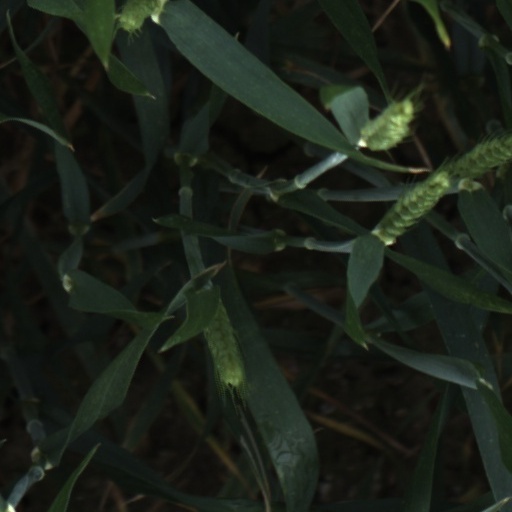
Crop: wheat